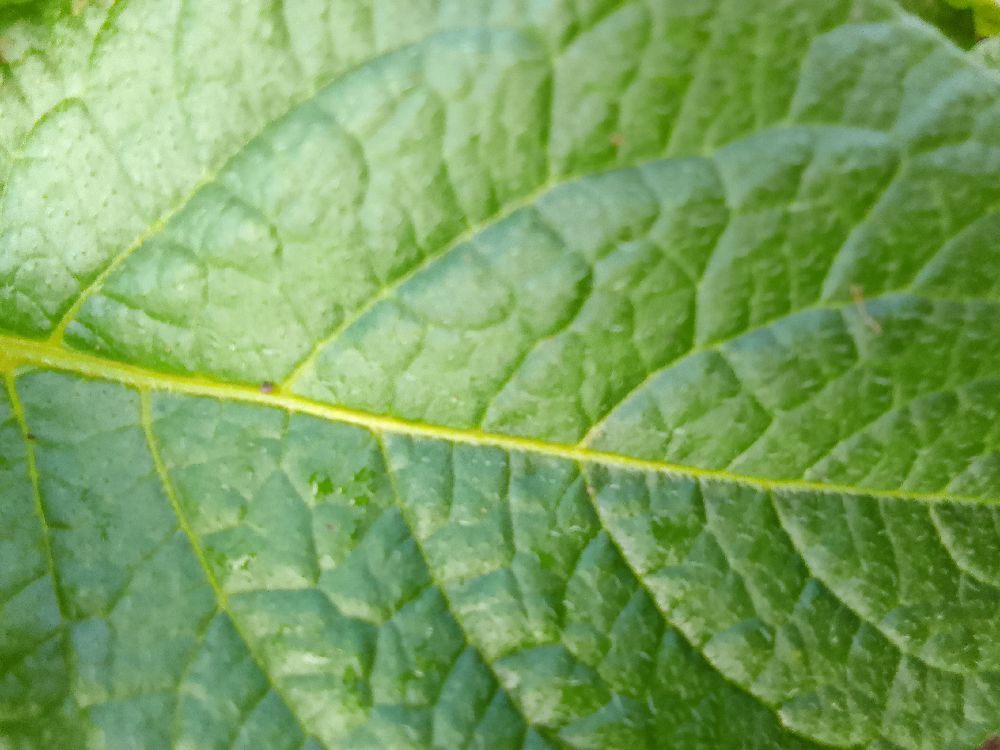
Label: Healthy